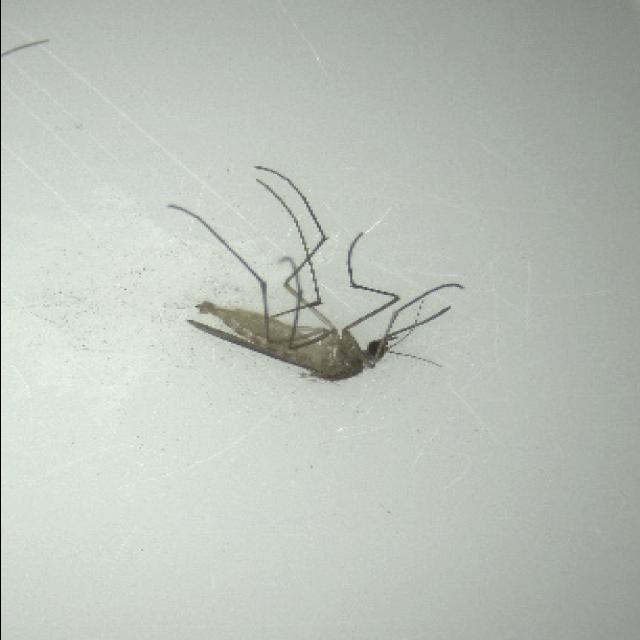
Species: culex_pipiens